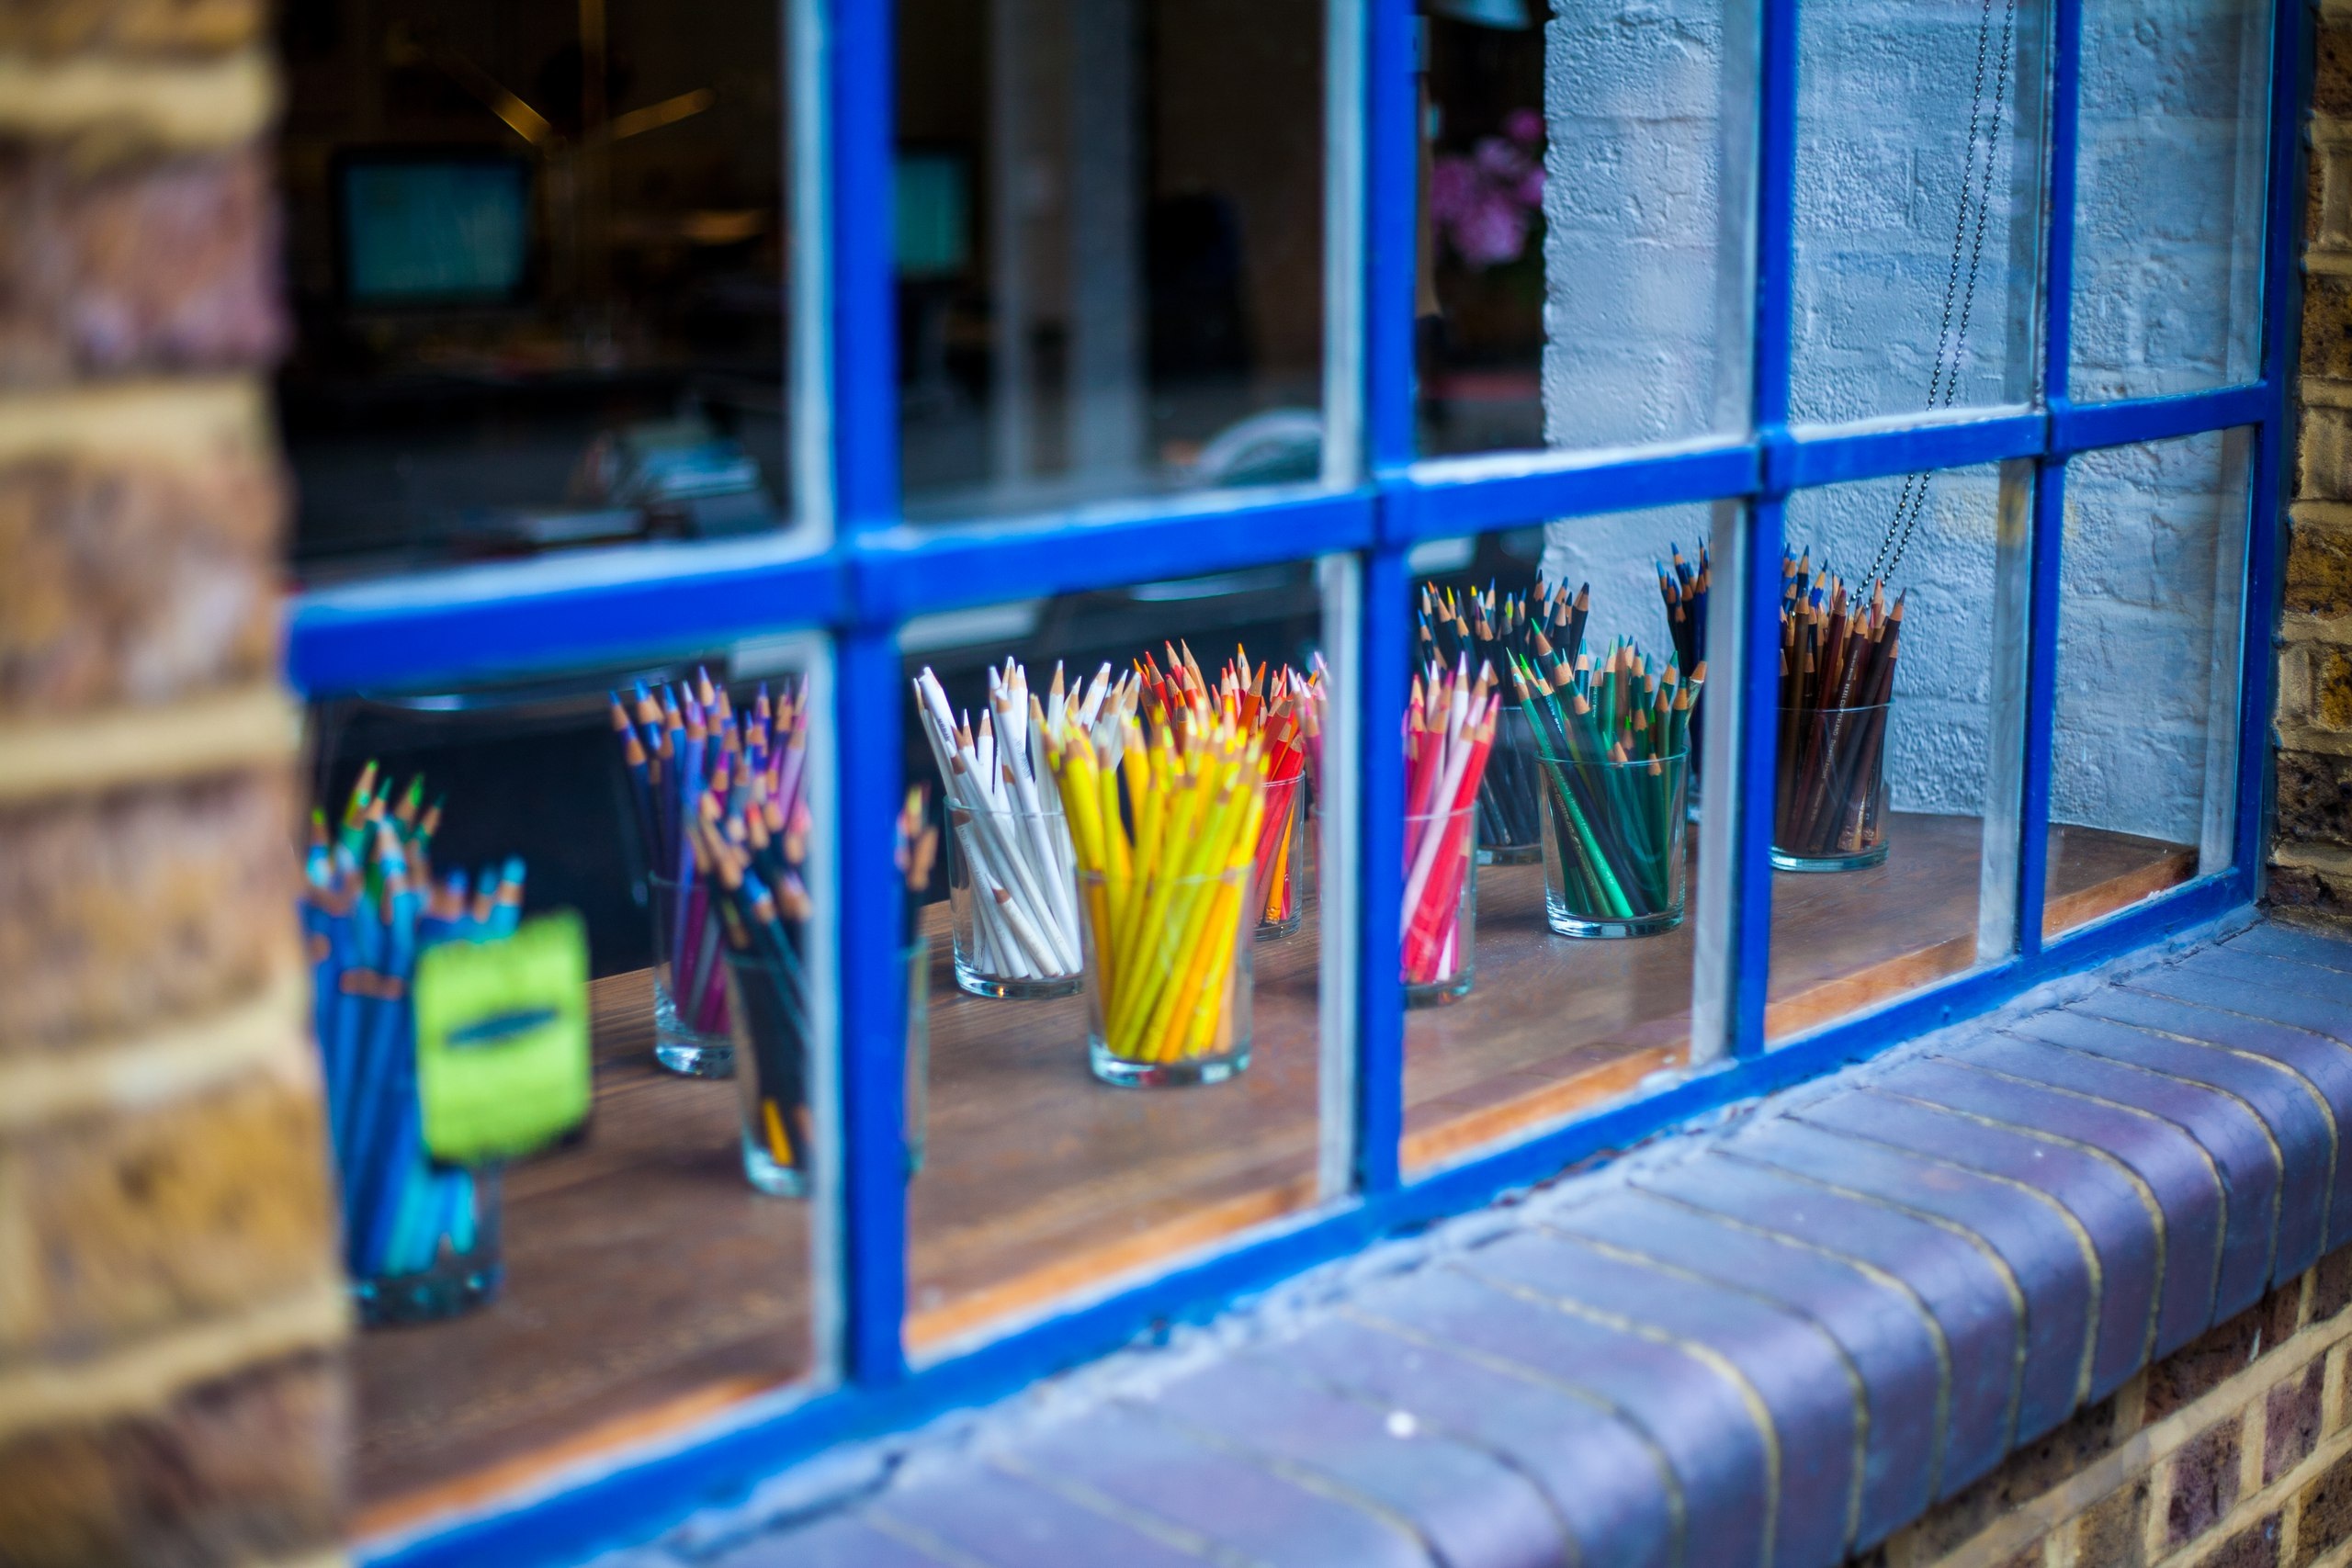
window, color, blue, england, london, colors, drawing, creativity, design, playground, pencils, idea